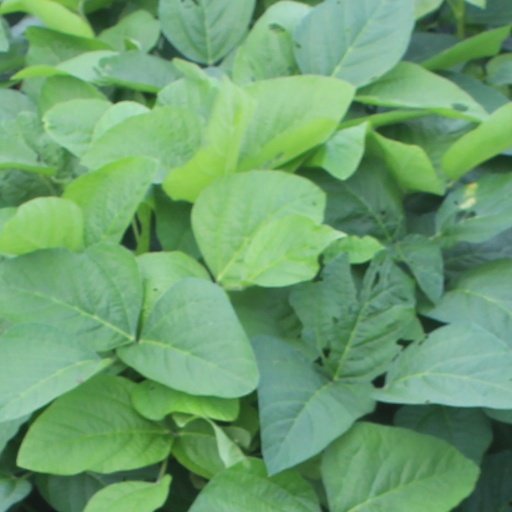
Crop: soybean